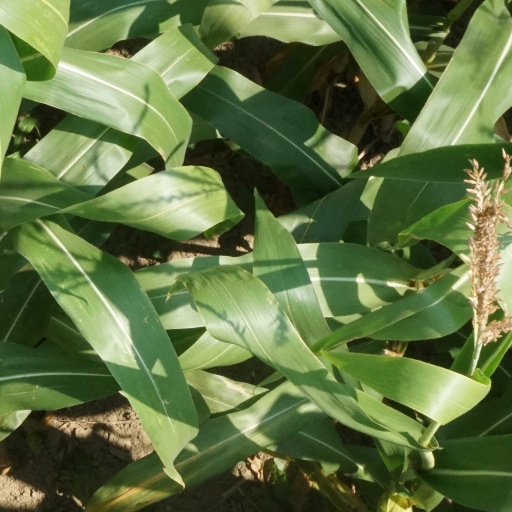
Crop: maize; corn